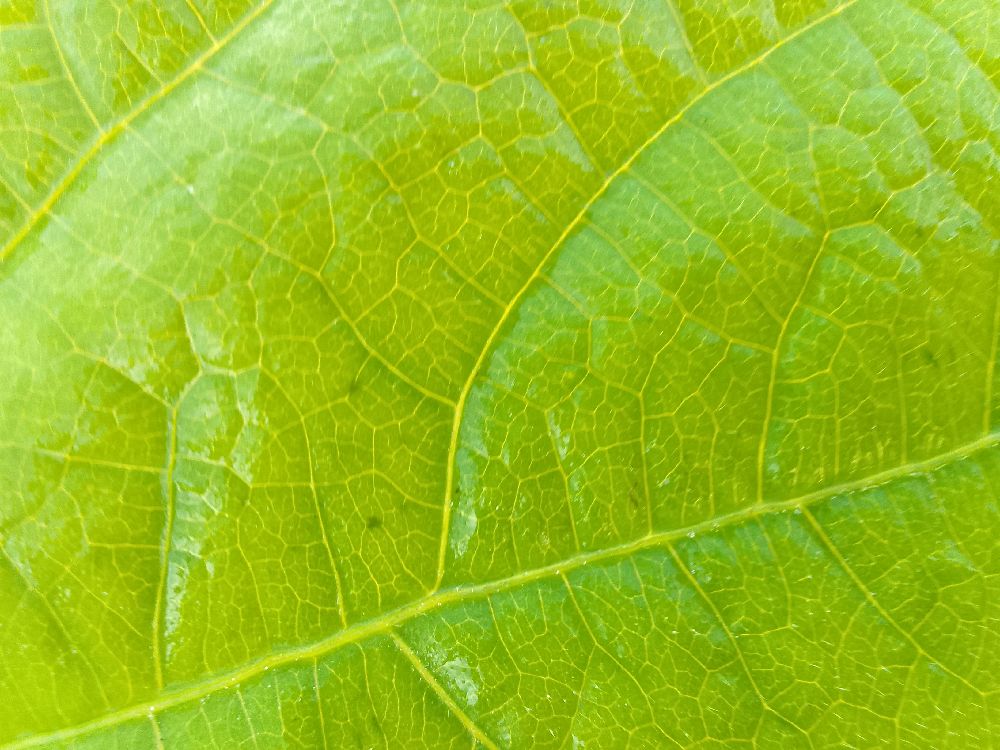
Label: healthy